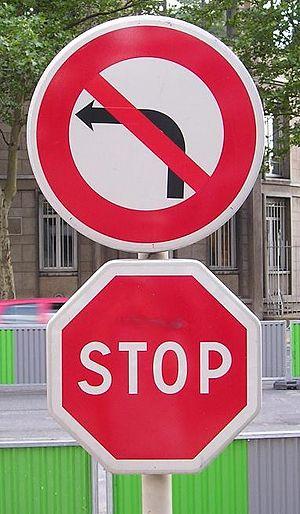
Description:Panneaux de circulation Source: Photographie à Paris par Utilisateur:Sebjarod Licence:
En France, le code de la route est l'ensemble des dispositions législatives et réglementaires régissant la circulation sur la voie publique par les usagers notamment piétons, véhicules avec ou sans moteur, animaux. La plupart des articles du code de la route sont pensés pour des véhicules motorisés. L'ancien code de la route était découpé en titres, pour sa partie législative, et trois livres pour sa partie réglementaire.